Ignaz Auer

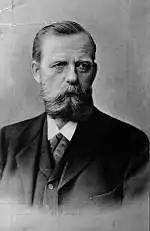
Ignaz Auer in 1895

Ignaz Auer (19 April 1846 – 10 April 1907) was a German Social Democratic politician who served as a member of the German Reichstag for the Glauchau-Meerane Reichstag constituency intermittently between 1884 and 1906.